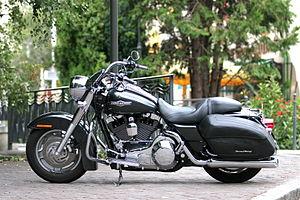
La Harley-Davidson FL est un modèle de motos Harley-Davidson dont la désignation remonte à 1941. Le préfixe FL est principalement utilisé pour les motos Harley-Davidson à grand cadre, y compris les séries Touring et Softail. Cela désigne en particulier les motos avec un style traditionnel avec une roue avant de seize pouces et des fourches Springer ou télescopiques de grand diamètre.